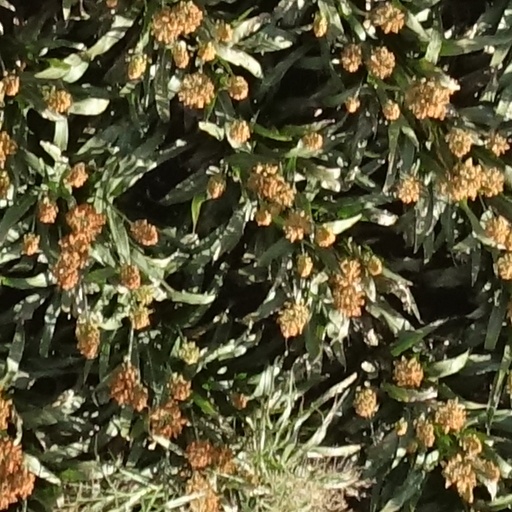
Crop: sorghum